Hypericon

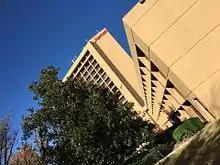
Hypericon's new home as of 2017 - the Nashville Marriott Airport.

Through 2010, Hypericon was held at the Days Inn Stadium in Nashville. Starting in 2011, the convention moved to the Holiday Inn Express Nashville Airport, near Nashville International Airport.